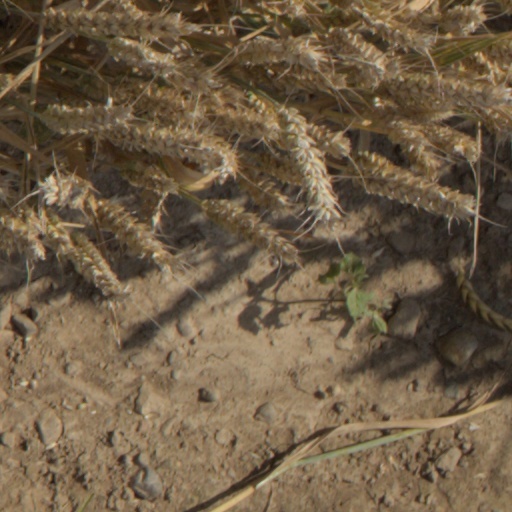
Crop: wheat